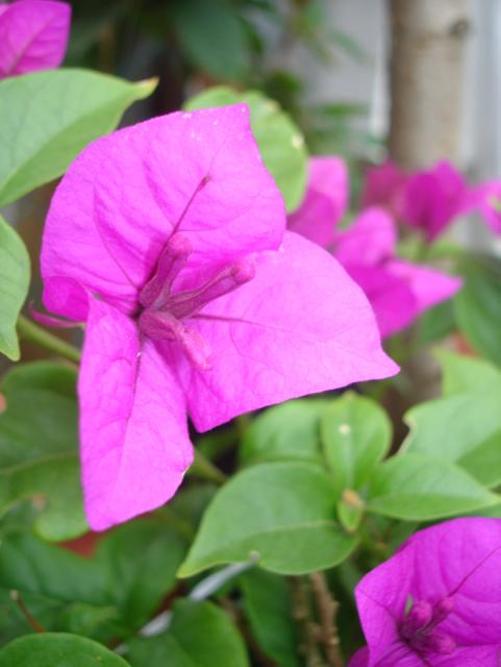
Label: bougainvillea